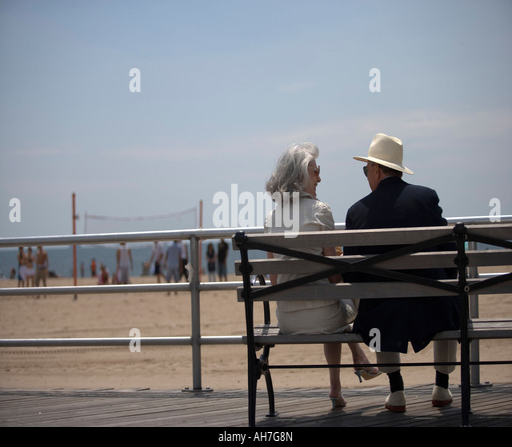
rear view of a senior couple sitting on a bench